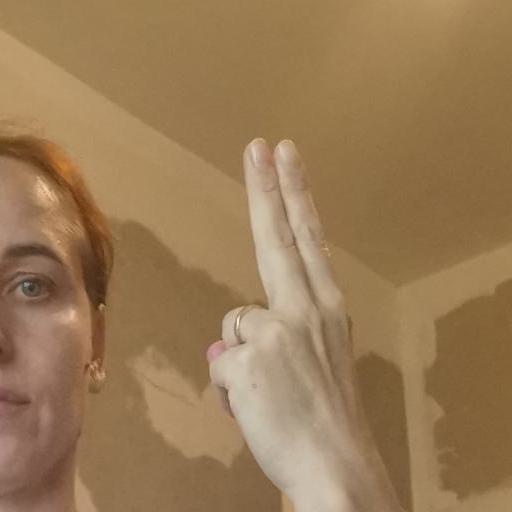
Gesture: two_up_inverted